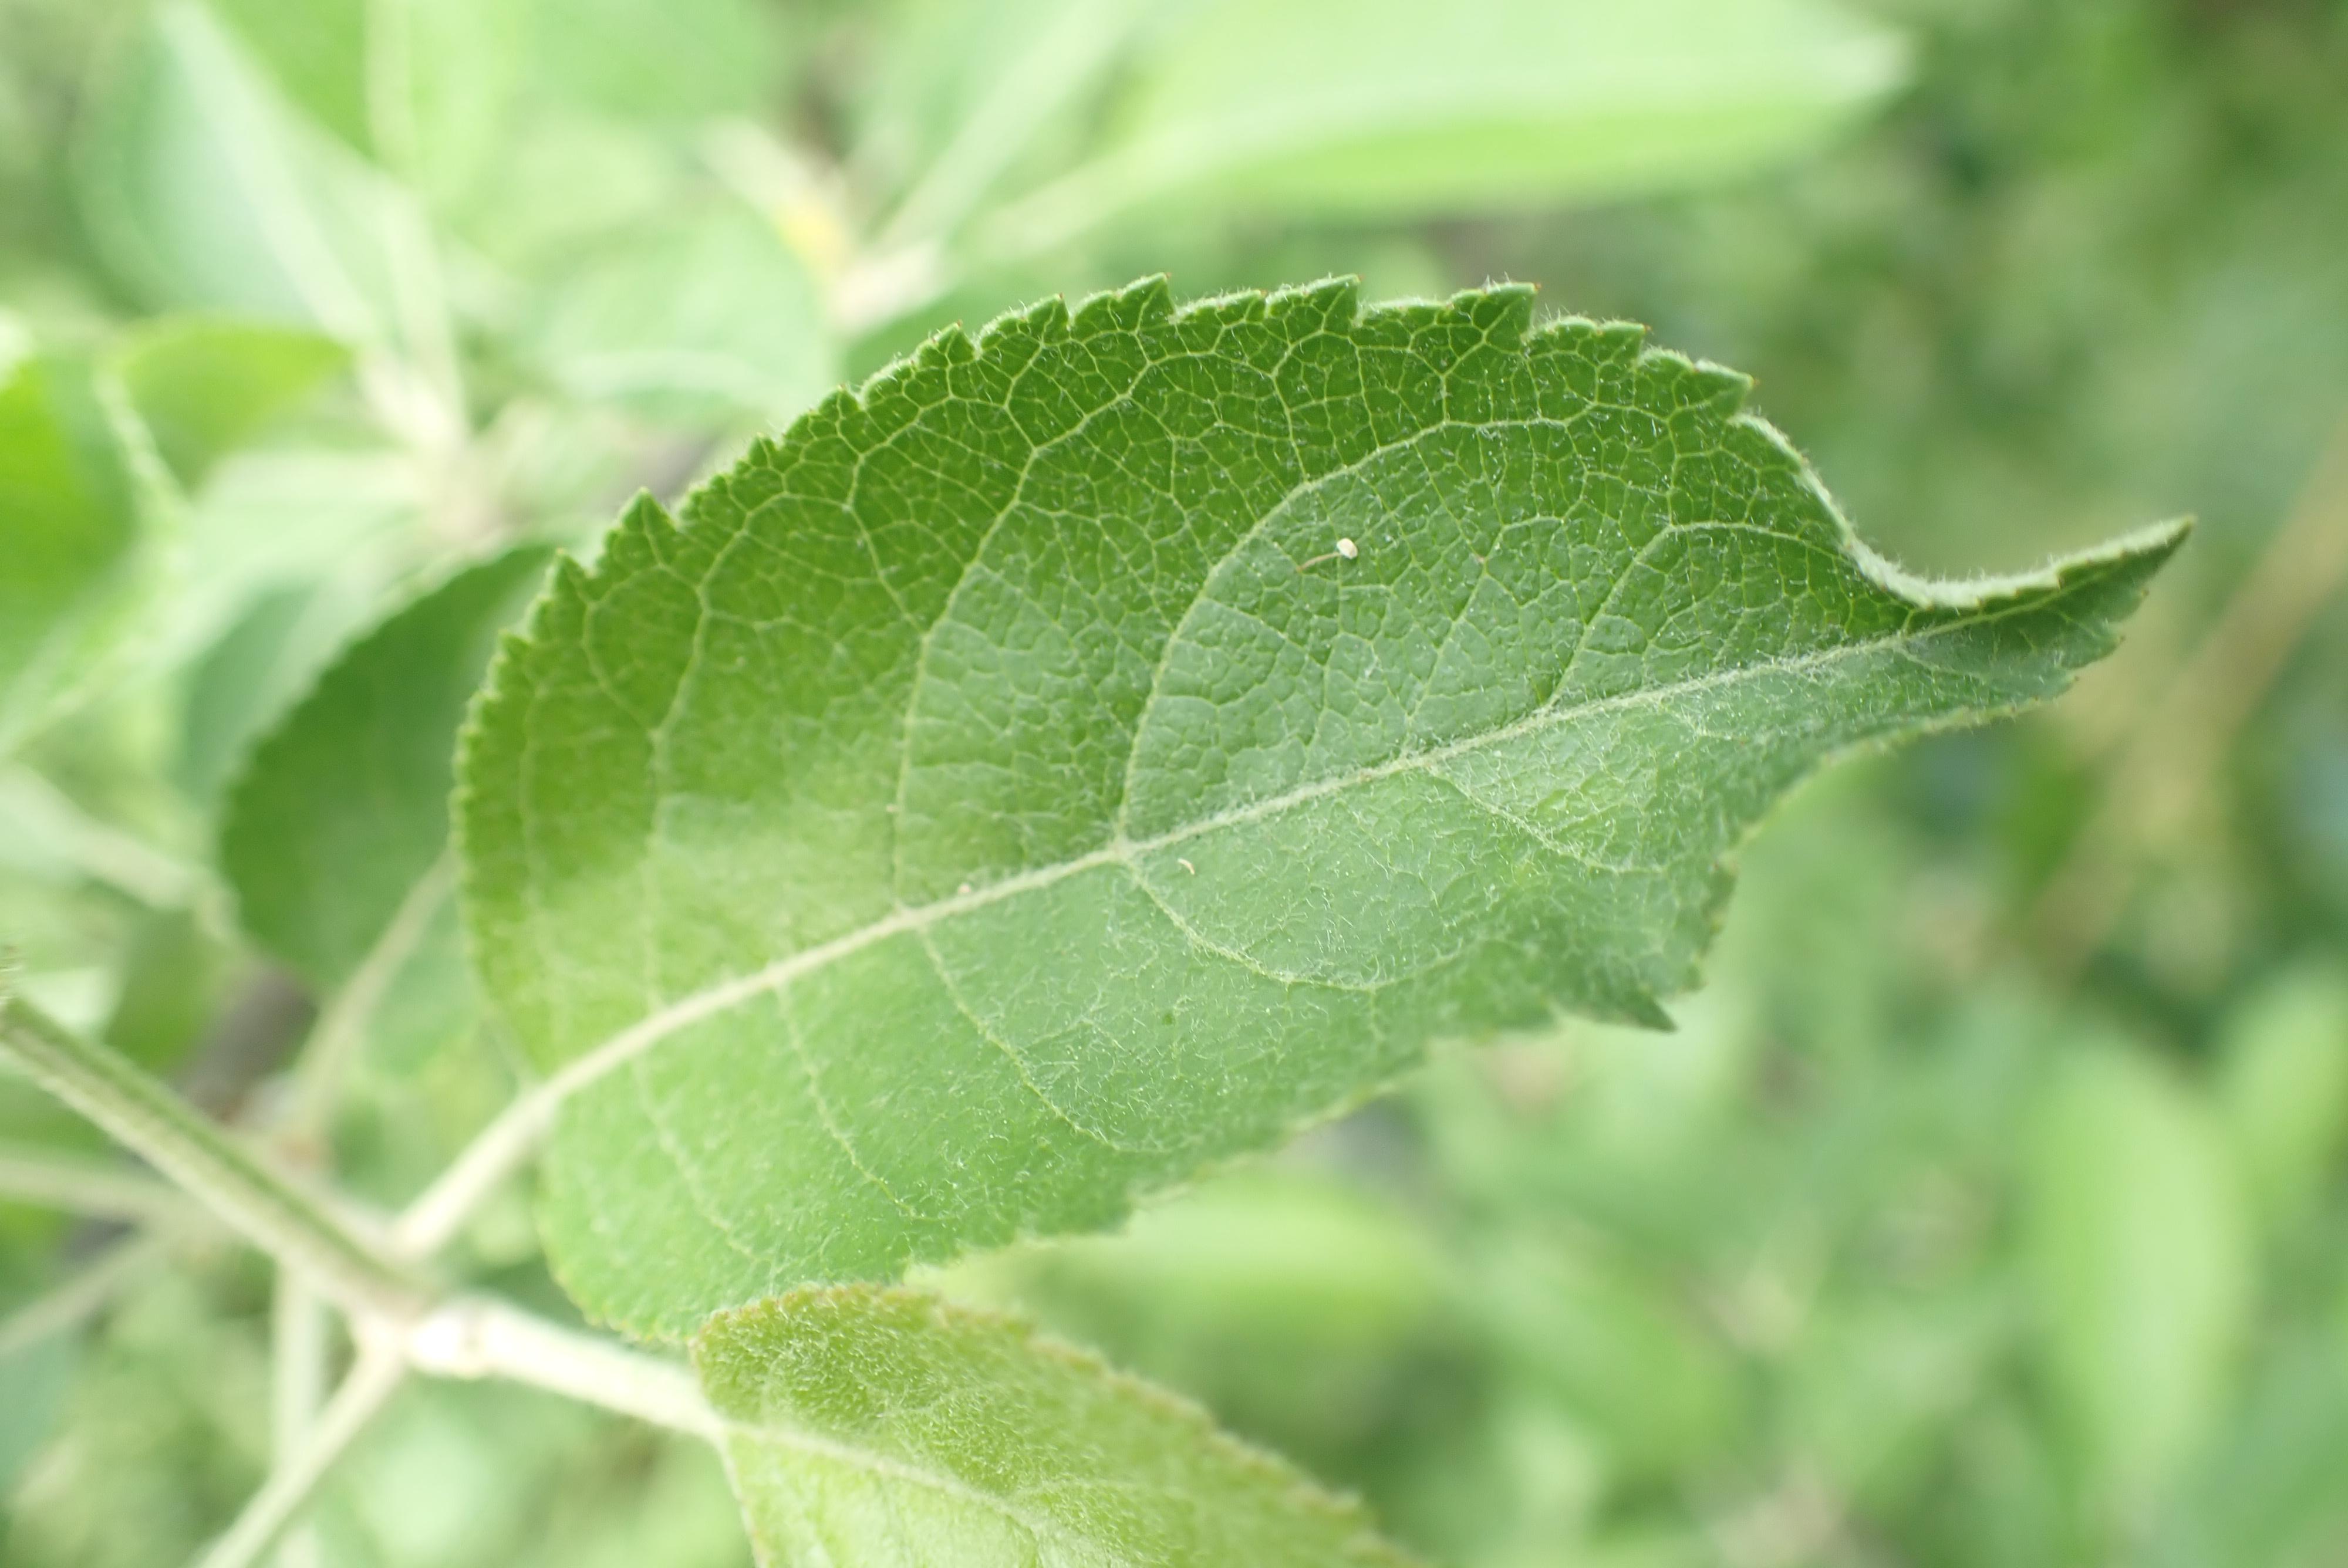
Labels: healthy